Richard Sorge

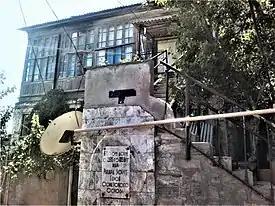
House in Sabunchu, Azerbaijan, in which Sorge lived from 1895 to 1898

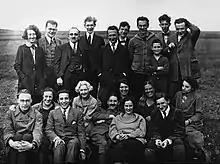
Group photo, standing from left to right: Hede Massing, Friedrich Pollock, Edward Alexander Ludwig, Konstantin Zetkin, Georg Lukács, Julian Gumperz, Richard Sorge, Karl Alexander (child), Felix Weil, Fukumoto Kazuo, sitting: Karl August Wittfogel, Rose Wittfogel, unknown, Christiane Sorge, Karl Korsch, Hedda Korsch, Käthe Weil, Margarete Lissauer, Bela Fogarasi, Gertrud Alexander

Sorge was born on 4 October 1895 in the settlement of Sabunchi, a suburb of Baku, Baku Governorate of the Russian Empire (now Baku, Azerbaijan). He was the youngest of the nine children of Gustav Wilhelm Richard Sorge (1852–1907), a German mining engineer employed by the and the Caucasian oil company Branobel and his Russian wife, Nina Semionovna Kobieleva. His father moved back to Germany with his family in 1898, after his lucrative contract expired. In Sorge's own words: